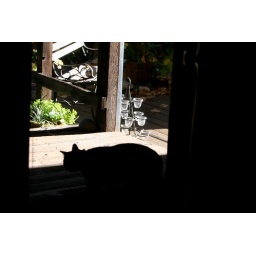
taken through the screen door in the living room. it was so beautiful this weekend. heavenly afternoons